Hong Kong Maritime Museum

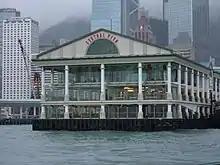
Pier 8 in 2007, as one of the terminals of the Star Ferry.

In 2012, the Hong Kong Maritime Museum moved to a renovated location at Central Pier 8. This location had previously been used as terminal by the company Star Ferry for its service to Hung Hom; the eastern side of the pier had also been used for non-scheduled ferry services. However, this usage of the location had been discontinued, and as of August 2007, the pier had been designated for use by restaurants and kiosks.